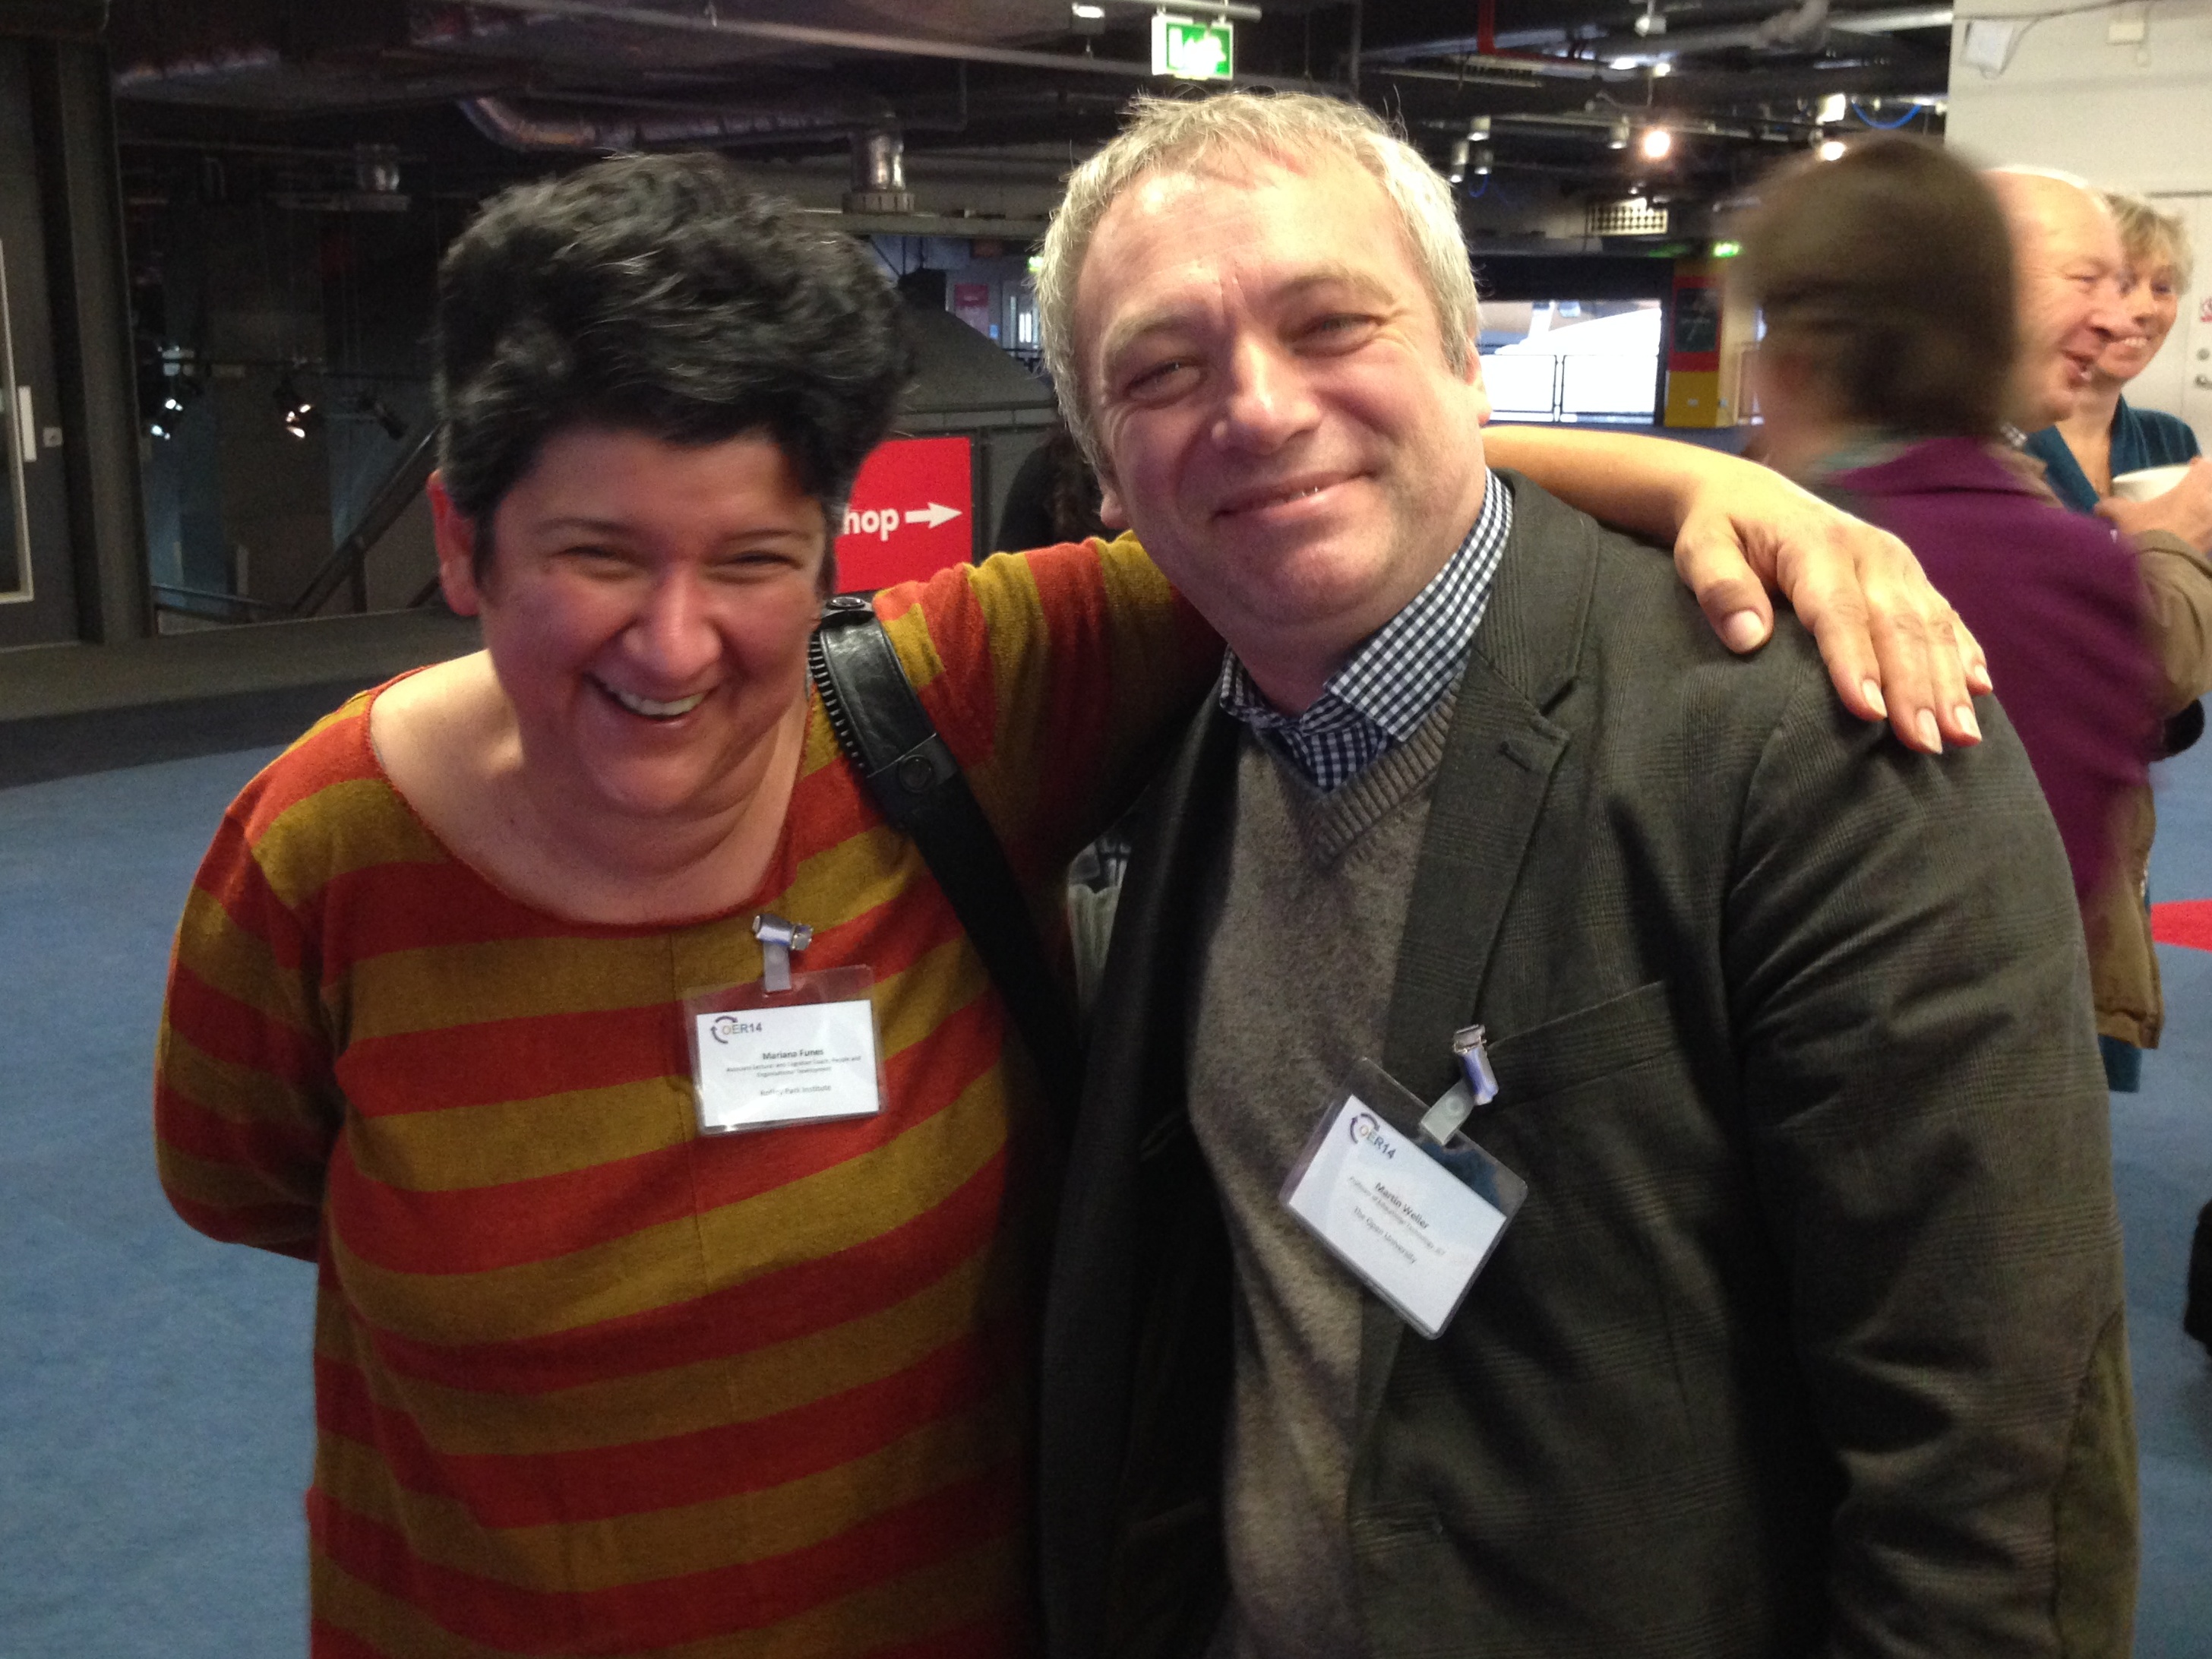
recreation, smile, product, fun, event, oer14